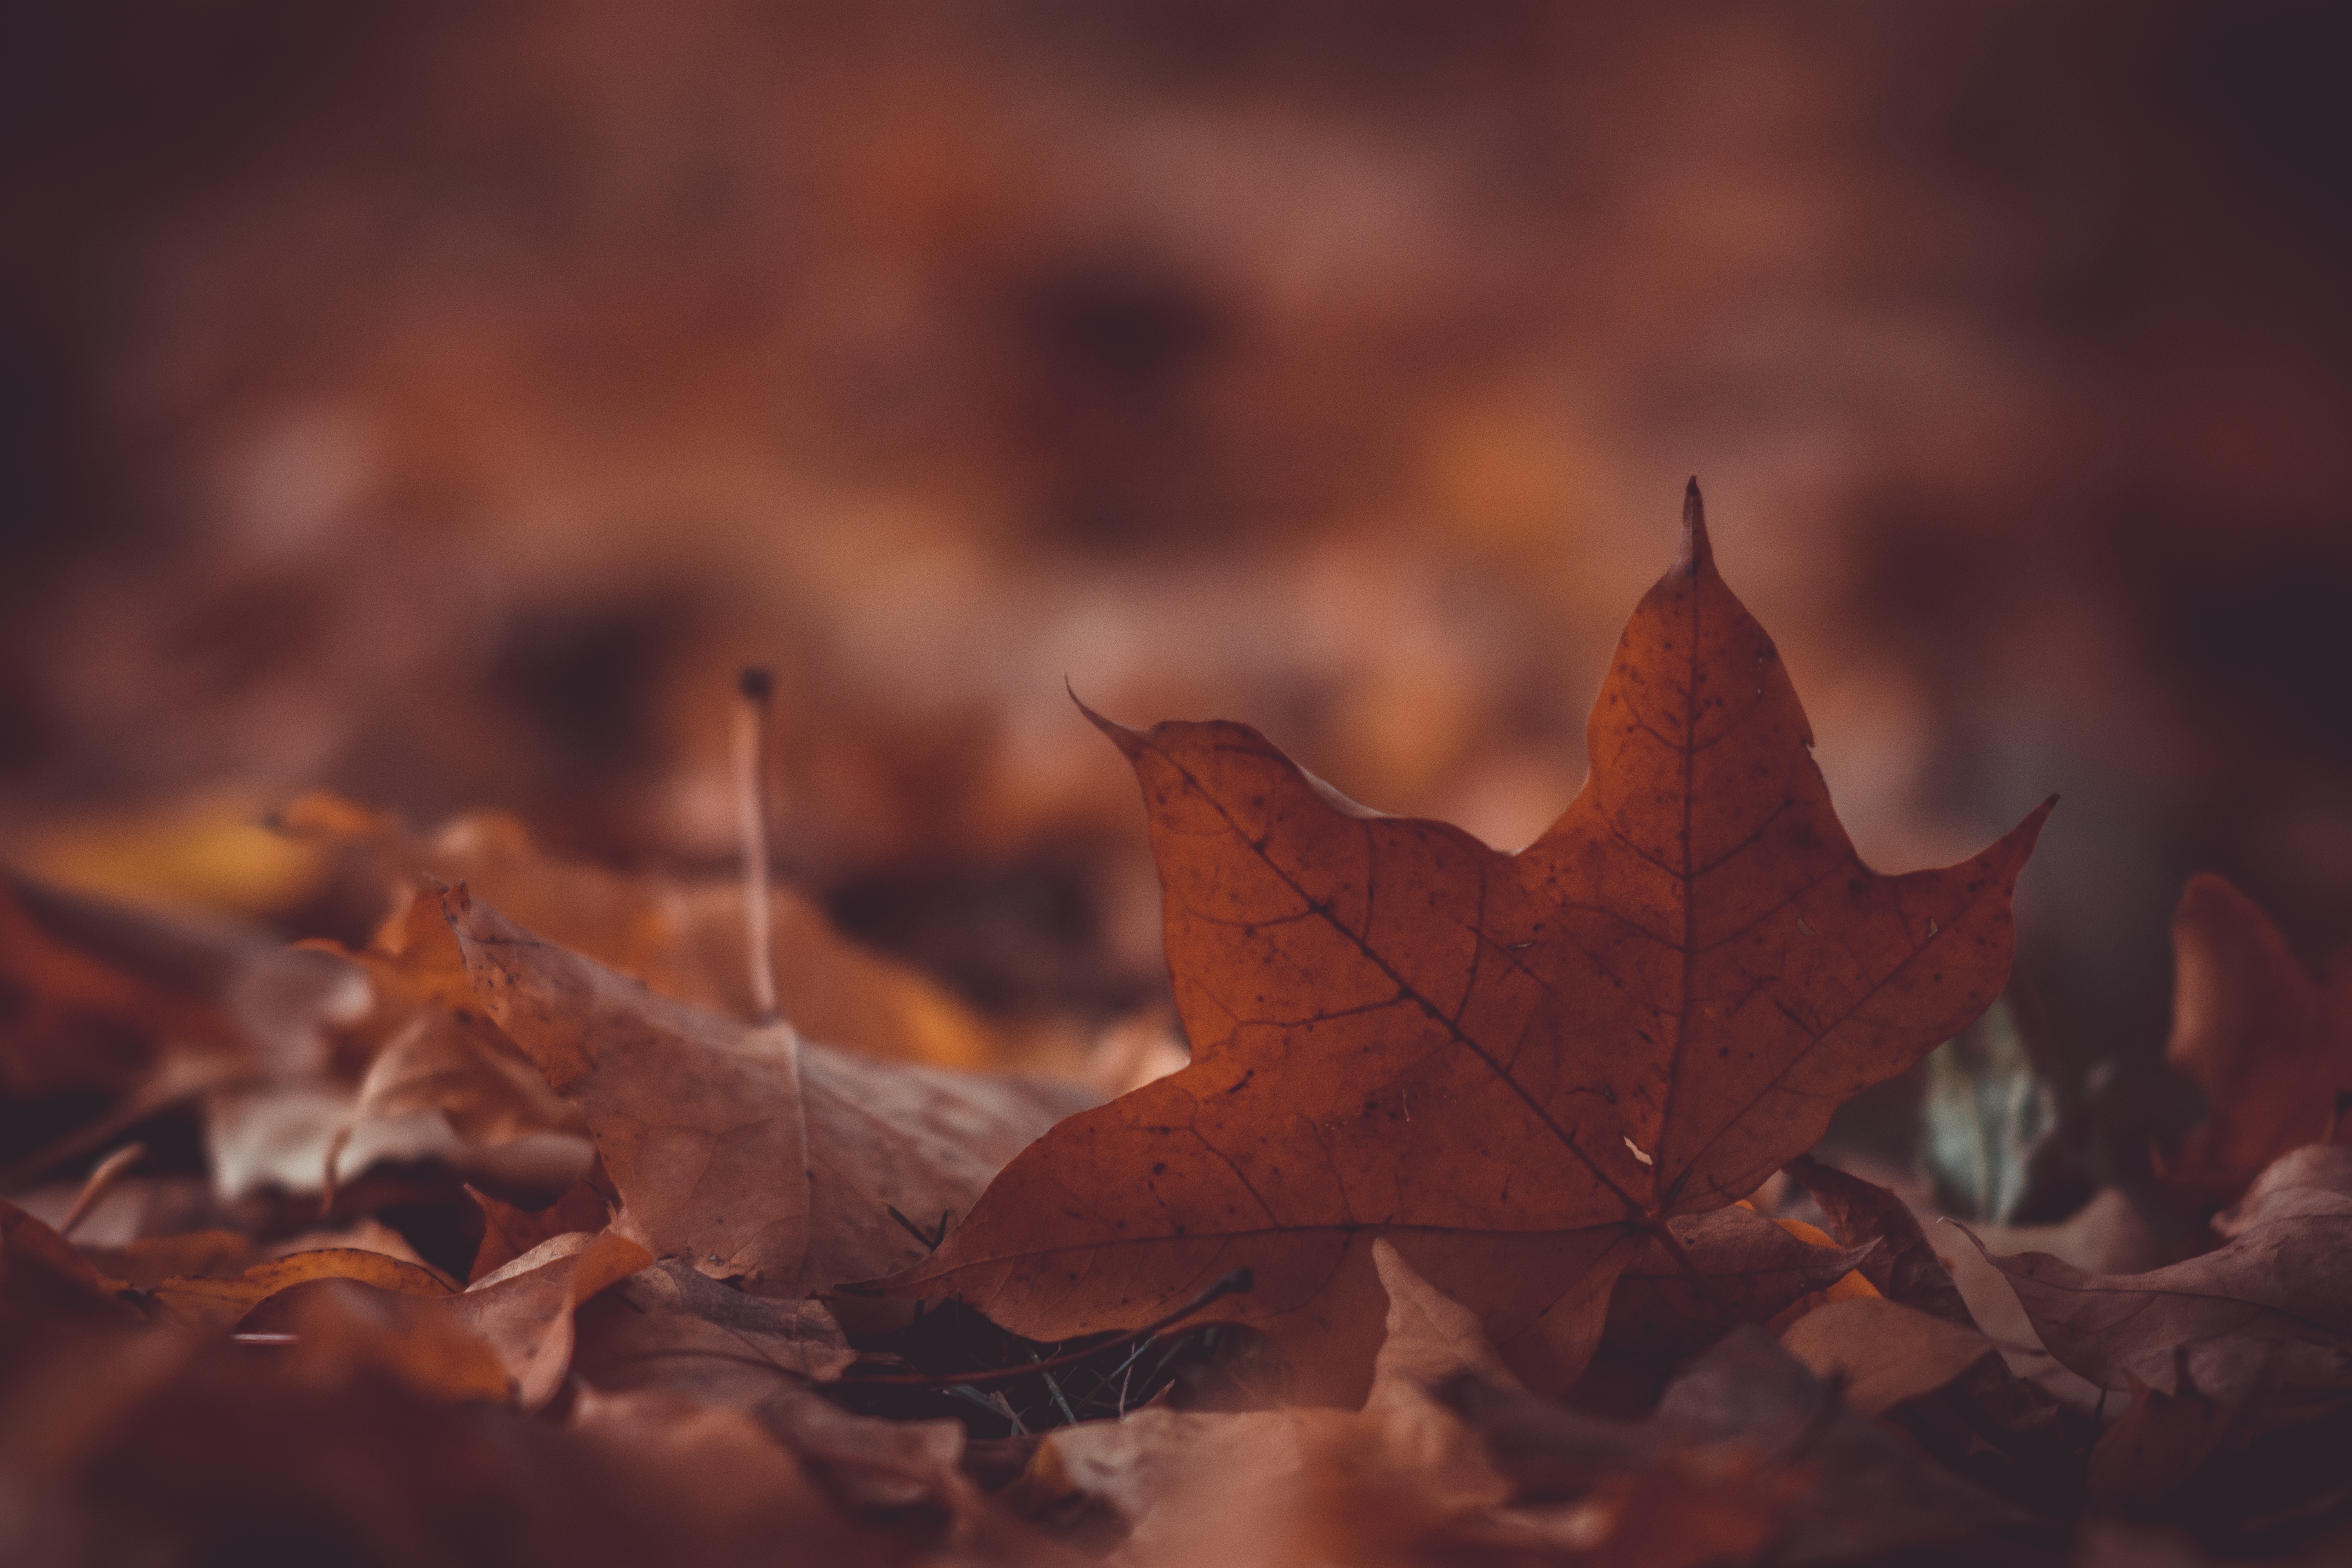
tree, nature, branch, plant, sunlight, morning, leaf, fall, autumn, soil, darkness, season, maple leaf, close up, seasonal, macro photography, woody plant